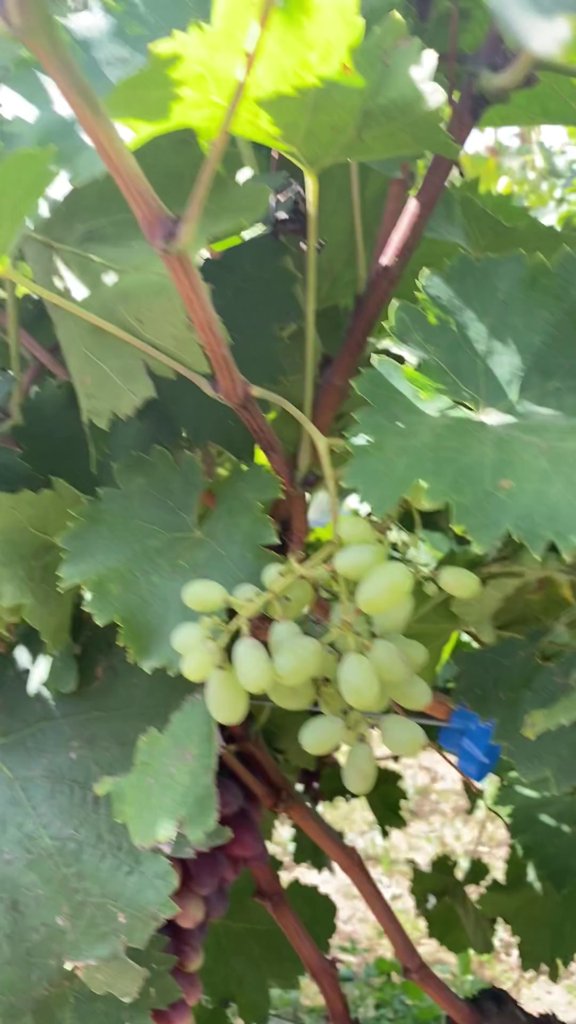
Berries visible: 42
Grape clusters: 2